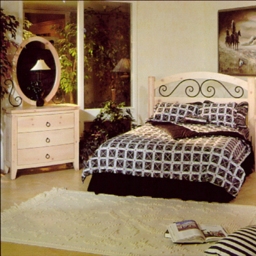
Room type: bedroom